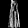
Label: Dress